Schwarzbuch Kapitalismus

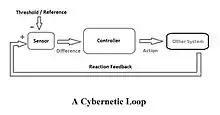
Principle diagram of a cybernetic system with a feedback loop

Kurz identifies in the history of the Soviet Union a "prototype of state economic 'catch-up modernization' in the 20th century." In his view, the Soviet Union was trapped in a dual "historical predicament":